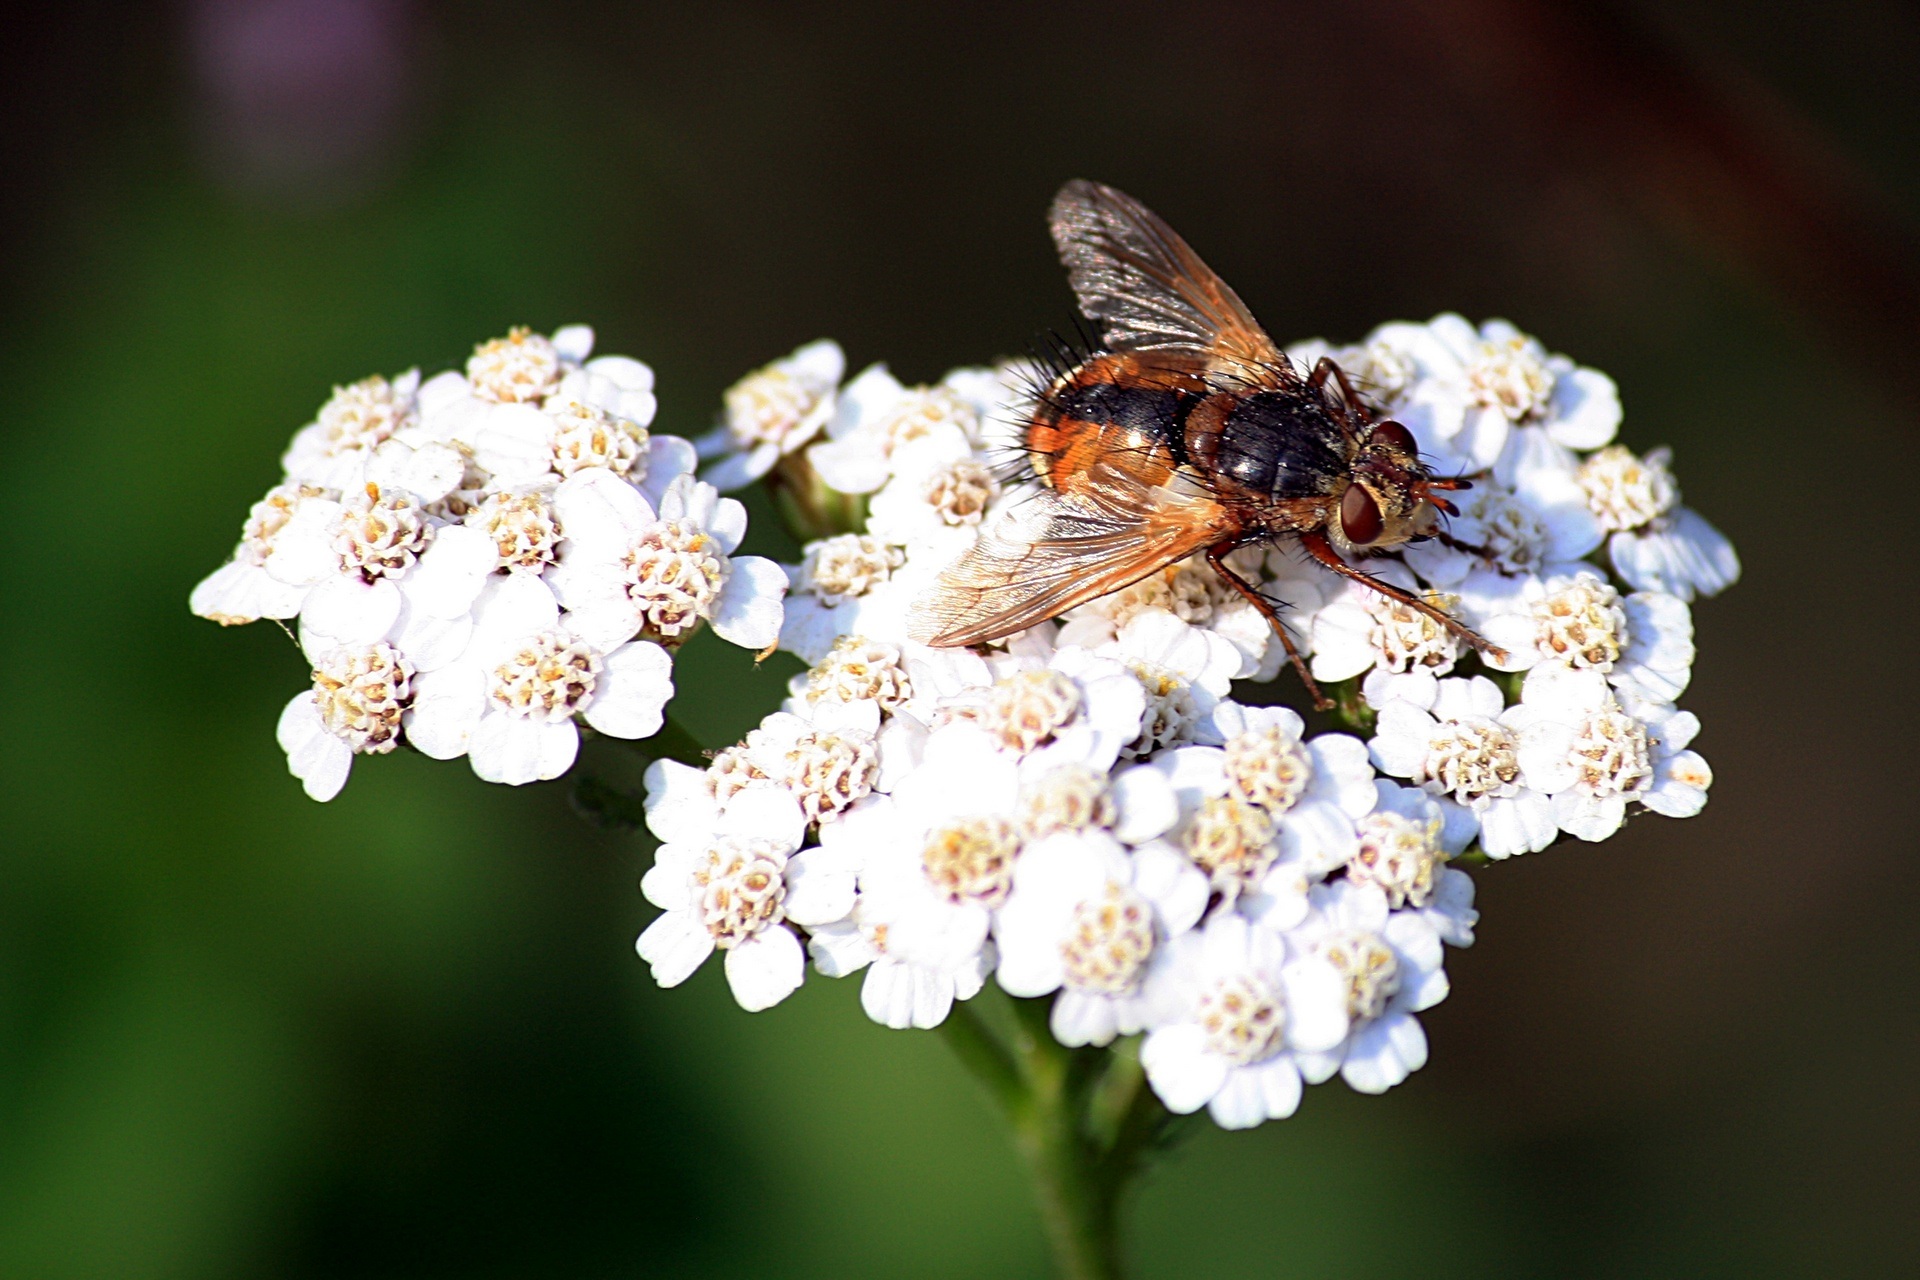
nature, branch, blossom, plant, photography, flower, pollen, insect, botany, butterfly, flora, fauna, invertebrate, wildflower, close up, hoverfly, bee, nectar, macro photography, arthropod, honey bee, umbel, pollinator, food intake, large campestris, membrane winged insect